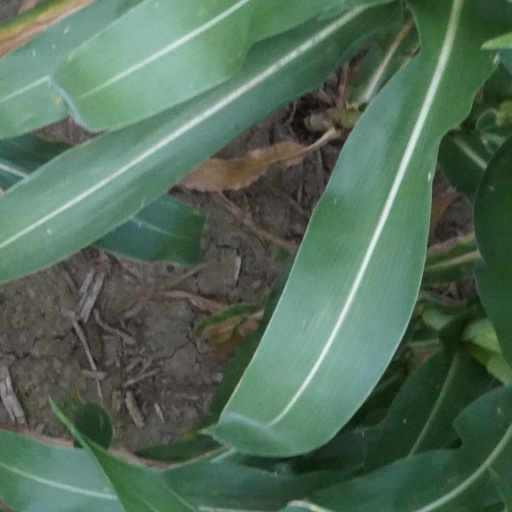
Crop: maize; corn